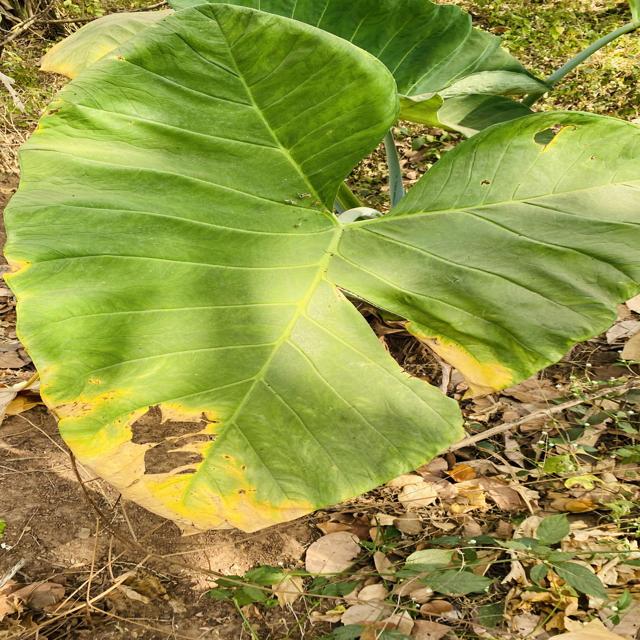
Label: Late_Blight